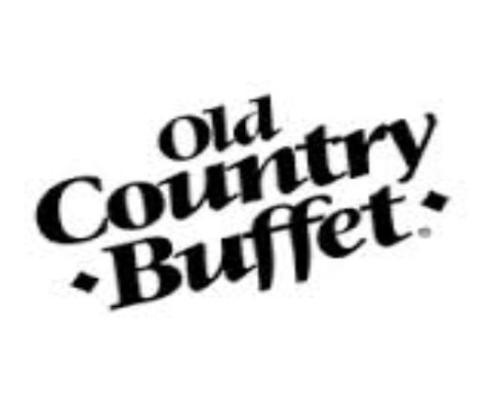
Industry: Others